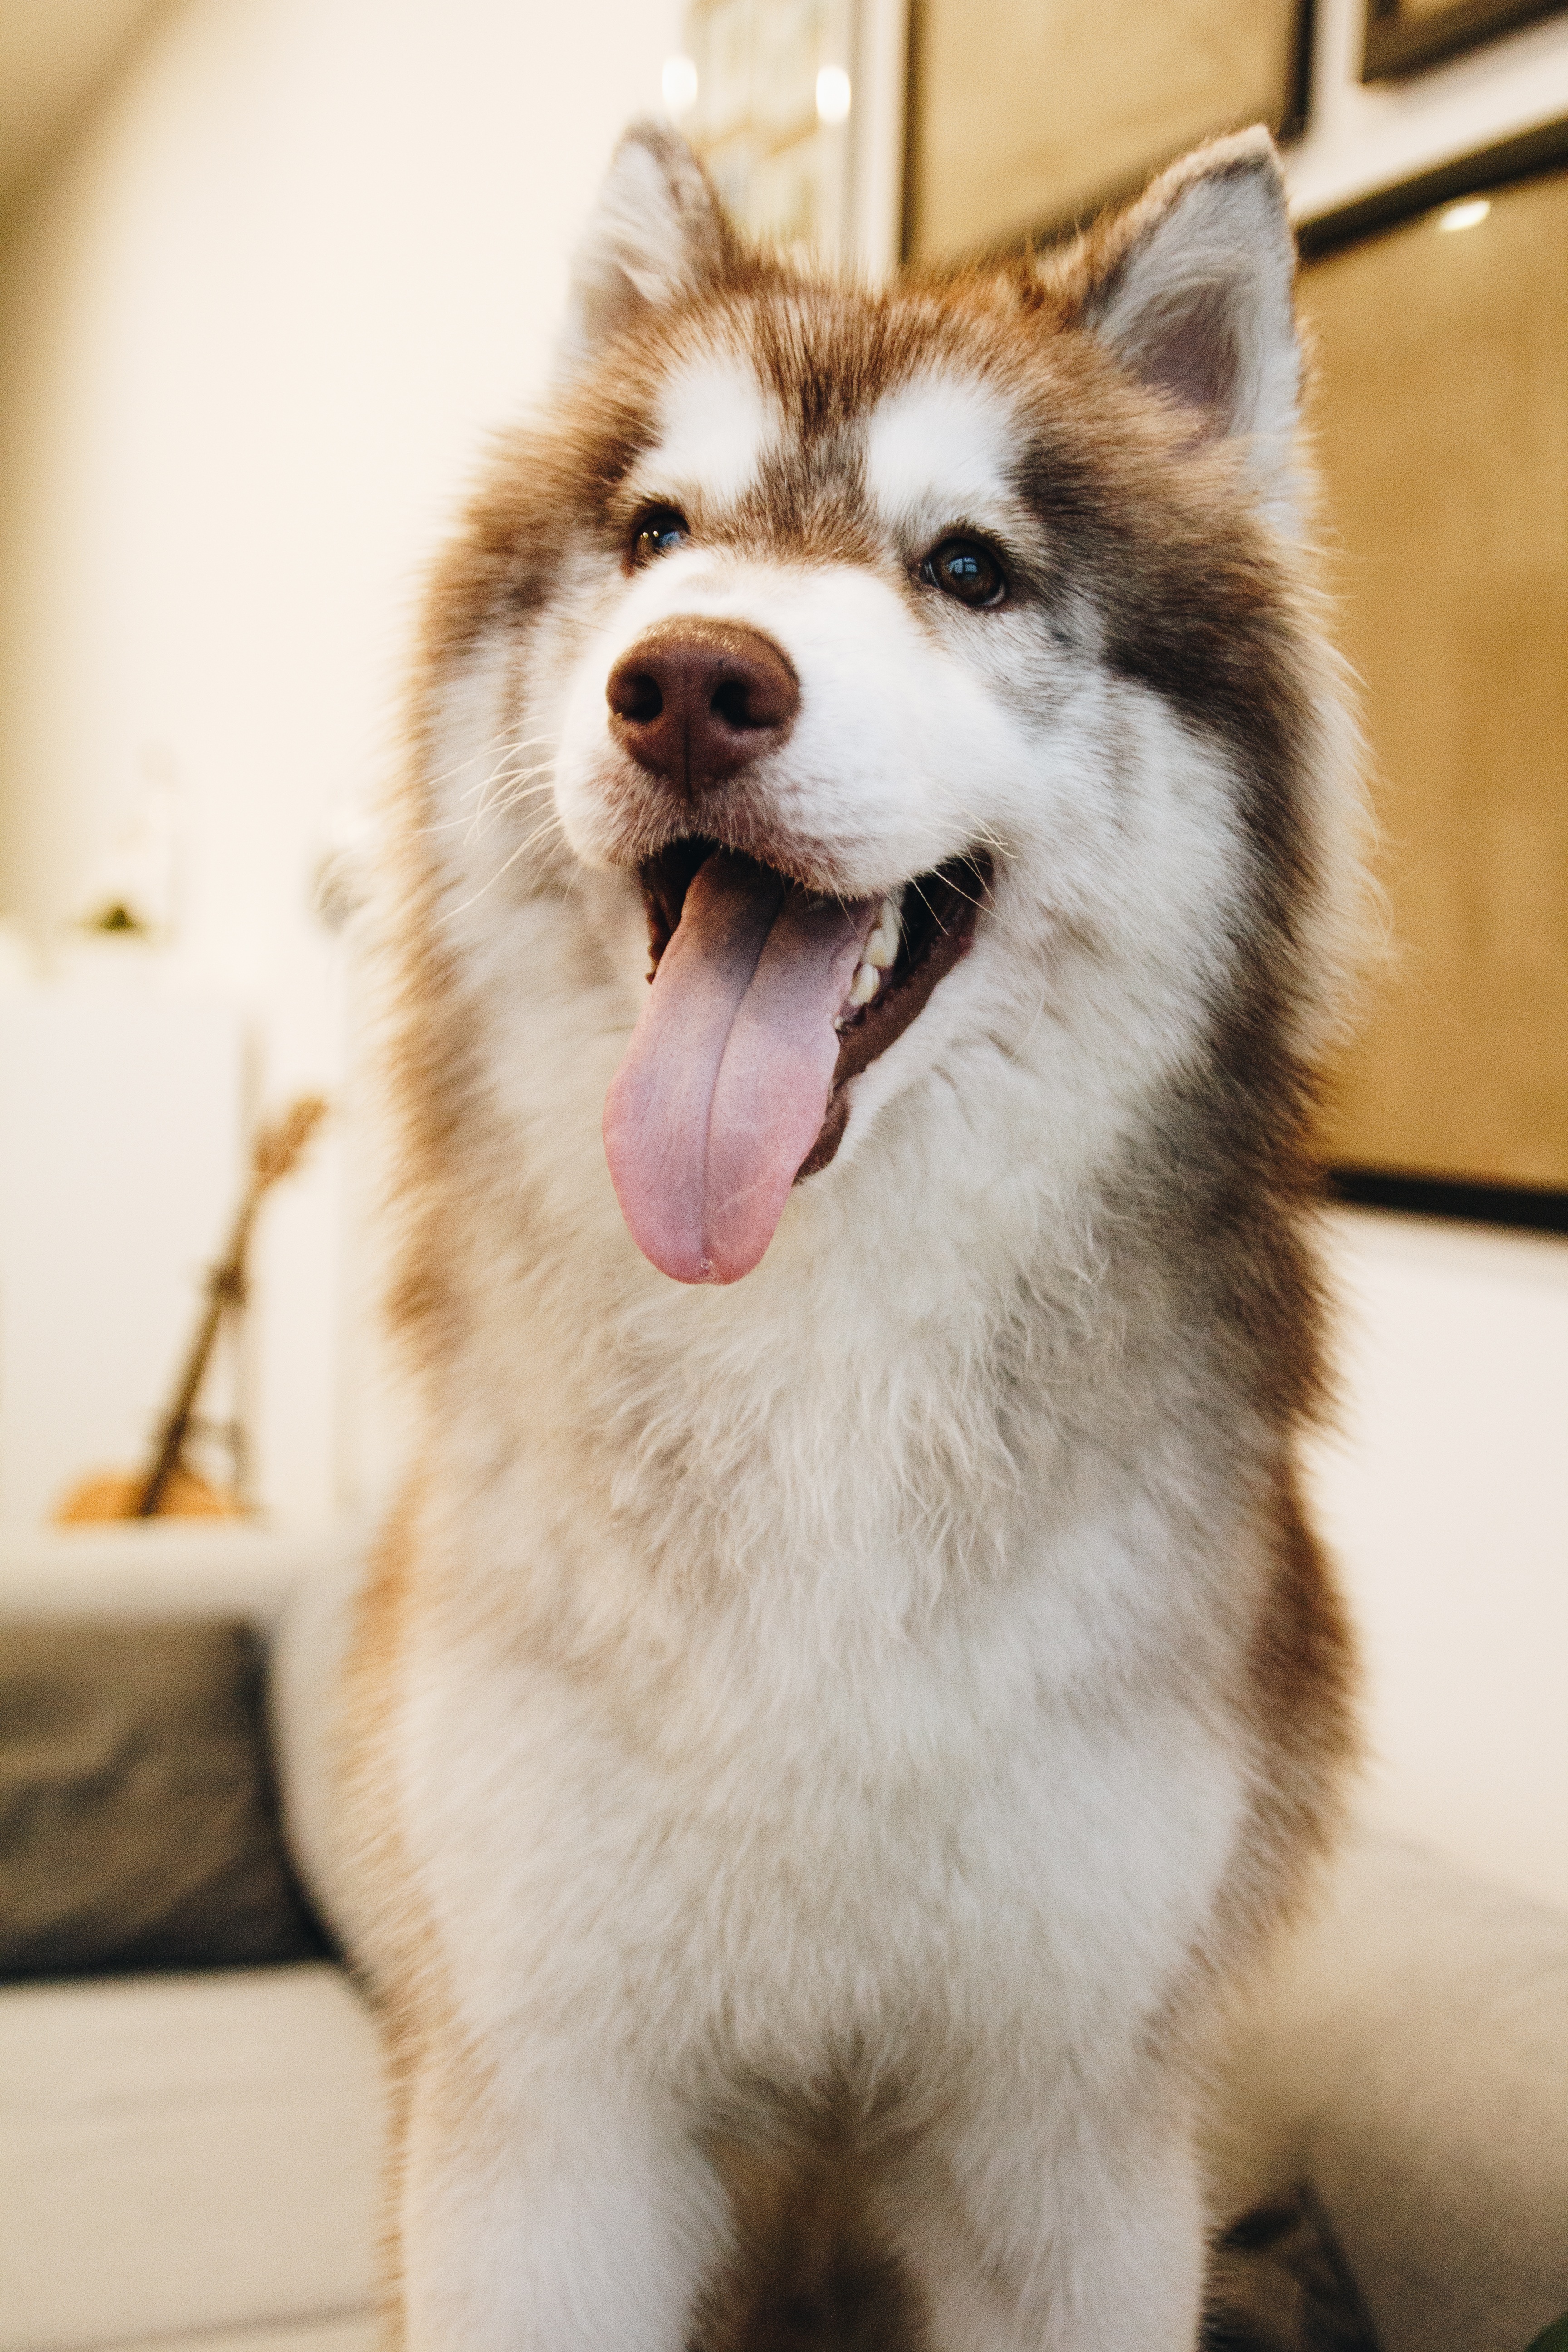
puppy, dog, mammal, vertebrate, dog breed, akita inu, siberian husky, alaskan malamute, shikoku, dog like mammal, carnivoran, dog breed group, greenland dog, east siberian laika, west siberian laika, dog crossbreeds, miniature siberian husky, alaskan klee kai, icelandic sheepdog